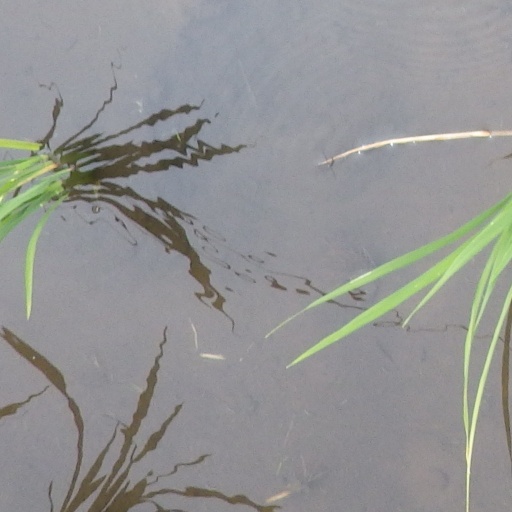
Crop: rice